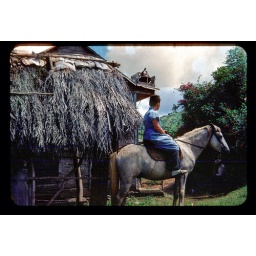
Woman on white horse in front of thatched church with bell